Edward I-hsin Chen

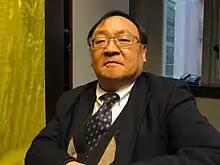
I-hsin Chen in 2014

Chen I-hsin (5 February 1950 – 31 December 2022), also known by his English name Edward I-hsin Chen, was a Hong Kong-born Taiwanese political scientist, politician, and academic. He served as a member of the Legislative Yuan from 1996 to 1999 from the New Party.